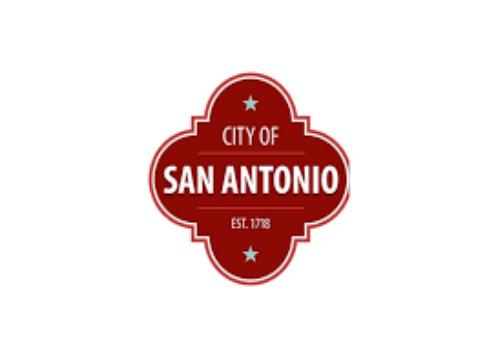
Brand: antonio
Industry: Clothes